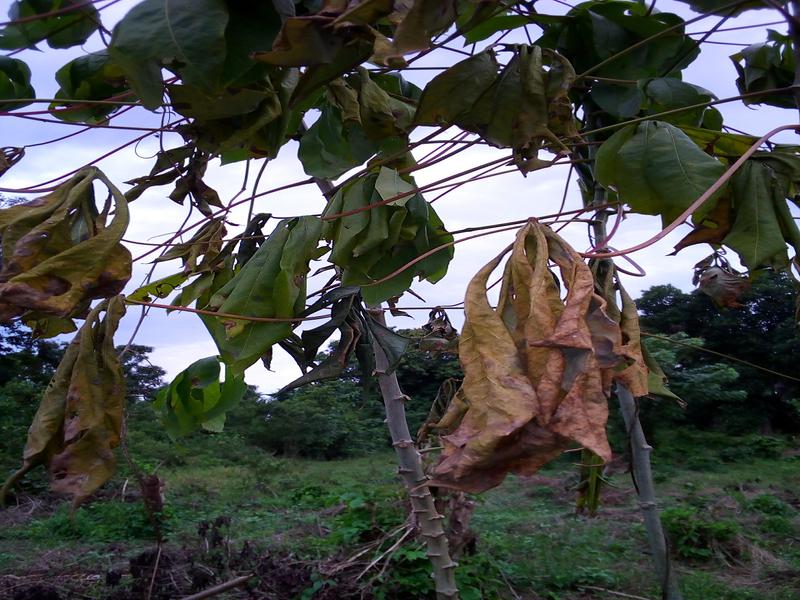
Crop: cassava
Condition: bacterial_blight